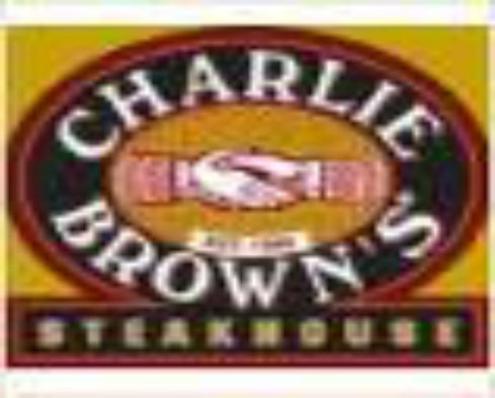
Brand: charlie brown's steakhouse
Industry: Food